Gregor Hammerl

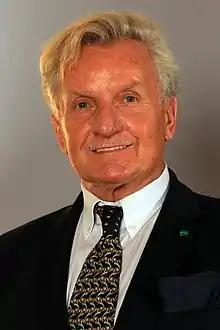

Gregor Hammerl (8 June 1942 – 1 November 2023) was an Austrian politician who was President of the Federal Council of Austria in 2012.